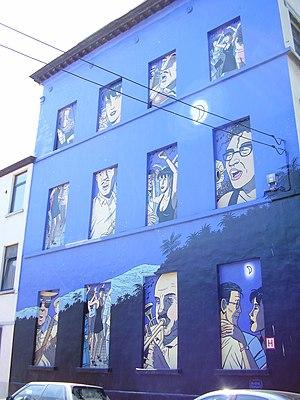
Caroline Baldwin de André Taymans, place de Ninove, Bruxelles
André Taymans, né le 14 juillet 1967, est un dessinateur et un scénariste de bande dessinée belge.